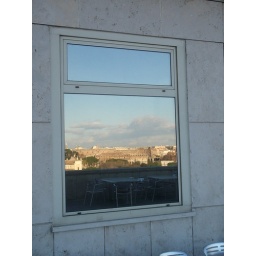
Panorama of Rome reflecting in a window of the FAO building